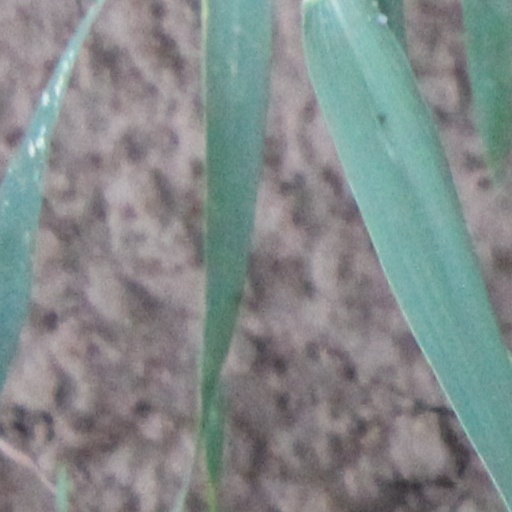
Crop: wheat